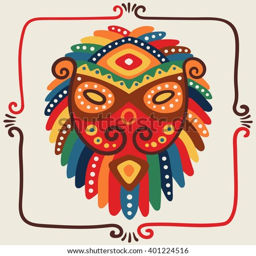
decorative ornamental head of person drawn object in style primitive simple stylized design for t shirt , print or card life